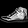
Label: Sneaker